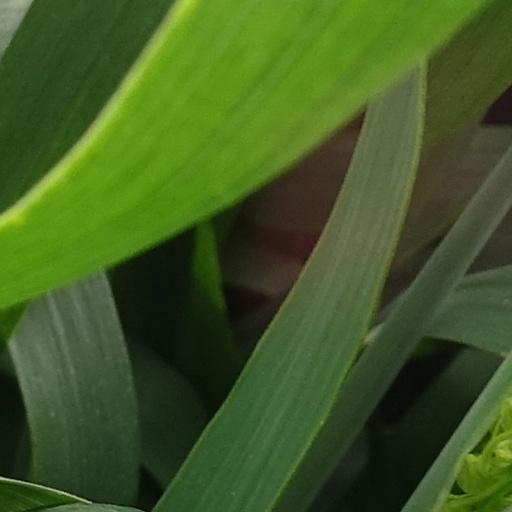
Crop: wheat